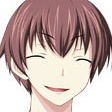
Portrait style: Anime Portrait